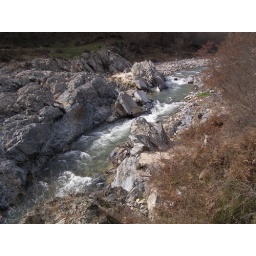
The bed of the Kosynthos river in the north of Xanthi.